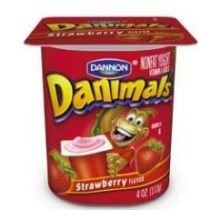
Item Name: Danimals Strawberry Nonfat Yogurt , 4 Ounce Cup -- 48 per case.
Value: 48.0
Unit: Count

Price: 67.41